Brian McCall (baseball)

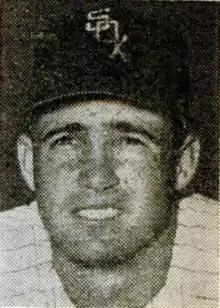
McCall in 1963.

Brian Allen McCall (born January 25, 1943) is an American former professional baseball player, an outfielder who appeared in seven Major League Baseball games for the Chicago White Sox in –. McCall batted and threw left-handed, stood tall and weighed .